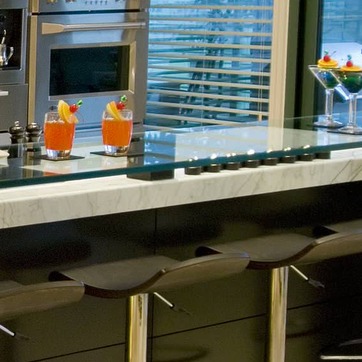
Material: polishedstone